Dreyfus affair

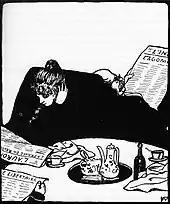
"At Home", woodcut by Félix Vallotton in "Le Cri de Paris". The Dreyfus affair lastingly cut France in two, even within families.

Dreyfus was reinstated in the army with the rank of artillery major by law on 13 July 1906. This reflected the rank to which he could reasonably have been expected to have risen had his career not been interrupted by the false charges against him. However, Dreyfus and his supporters were disappointed that his five years of imprisonment were not taken into account for the reconstruction of his career and that his promotion to major was back-dated only to 10 July 1903. This decision blocked any hope of a career worthy of his past successes before his arrest in 1894. After serving for a year as commander of the artillery depot at Fort Neuf de Vincennes, Major Dreyfus retired in June 1907; a decision taken in part because of recurrent tropical fevers and chronic fatigue arising from the strain of his imprisonment.